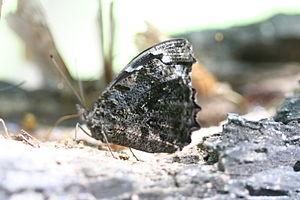
Myscelia ethusa est une espèce de lépidoptères de la famille des Nymphalidae et de la sous-famille des Biblidinae et du genre Myscelia.